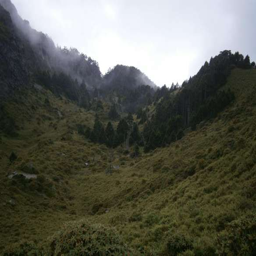
the saddle is covered in vegetation .